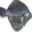
Label: flatfish